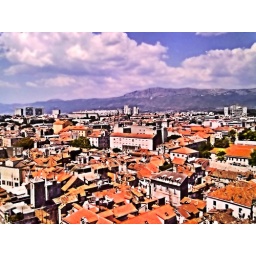
Taken from the high church tower in the old palace grounds in Split. Amazing views and amazing colours.